Pain in fish

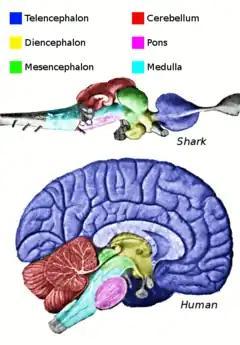
The brain regions of sharks and humans

The central nervous system (CNS) of fish contains a spinal cord, medulla oblongata, and the brain, divided into telencephalon, diencephalon, mesencephalon and cerebellum.